Lithuanian Uruguayans

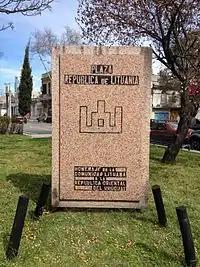
Memorial in the Republic of Lithuania Square, Montevideo, featuring the traditional Columns of Gediminas.

A Lithuanian Uruguayan is a Uruguayan citizen who is fully or partially of Lithuanian descent.